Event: Ecuador Earthquake
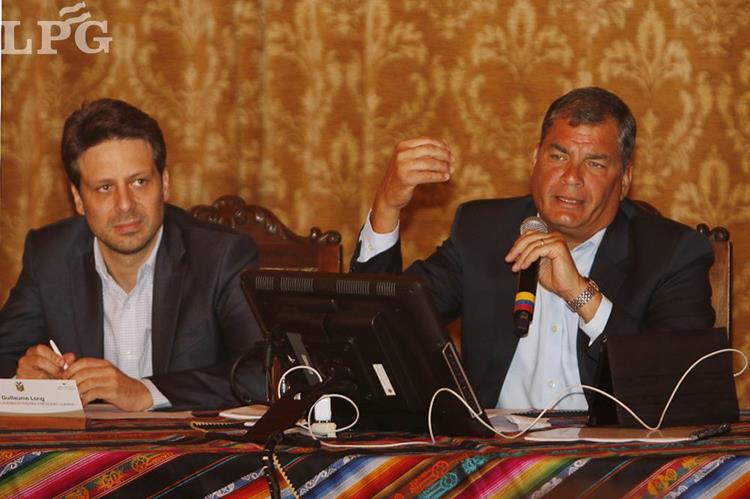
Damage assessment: no_damage